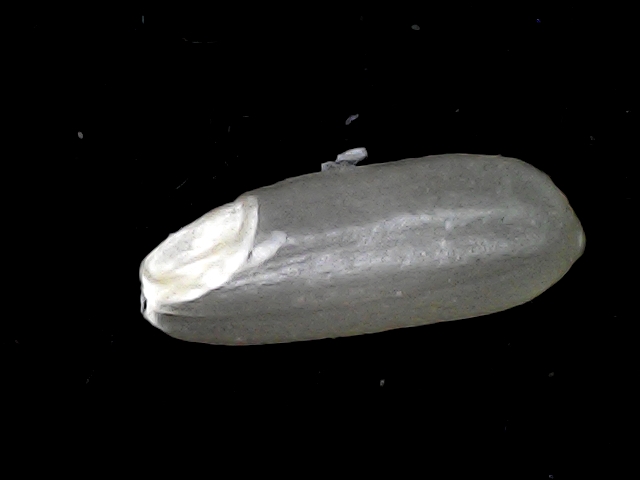
Rice variety: BD51